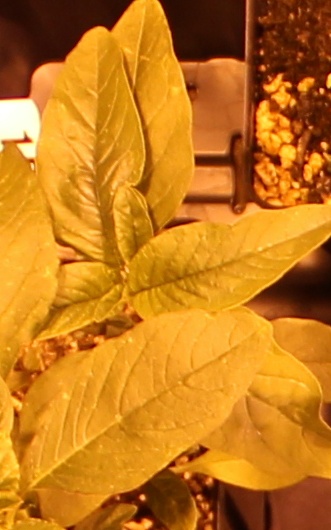
Label: Waterhemp